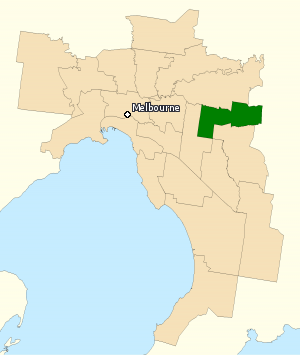
La circonscription de Deakin est une circonscription électorale australienne au Victoria. La circonscription a été créée en 1937 en zone rurale mais elle est maintenant située dans la banlieue est de Melbourne dans les quartiers de Blackburn, Forest Hill, Mitcham, Nunawading et Ringwood.